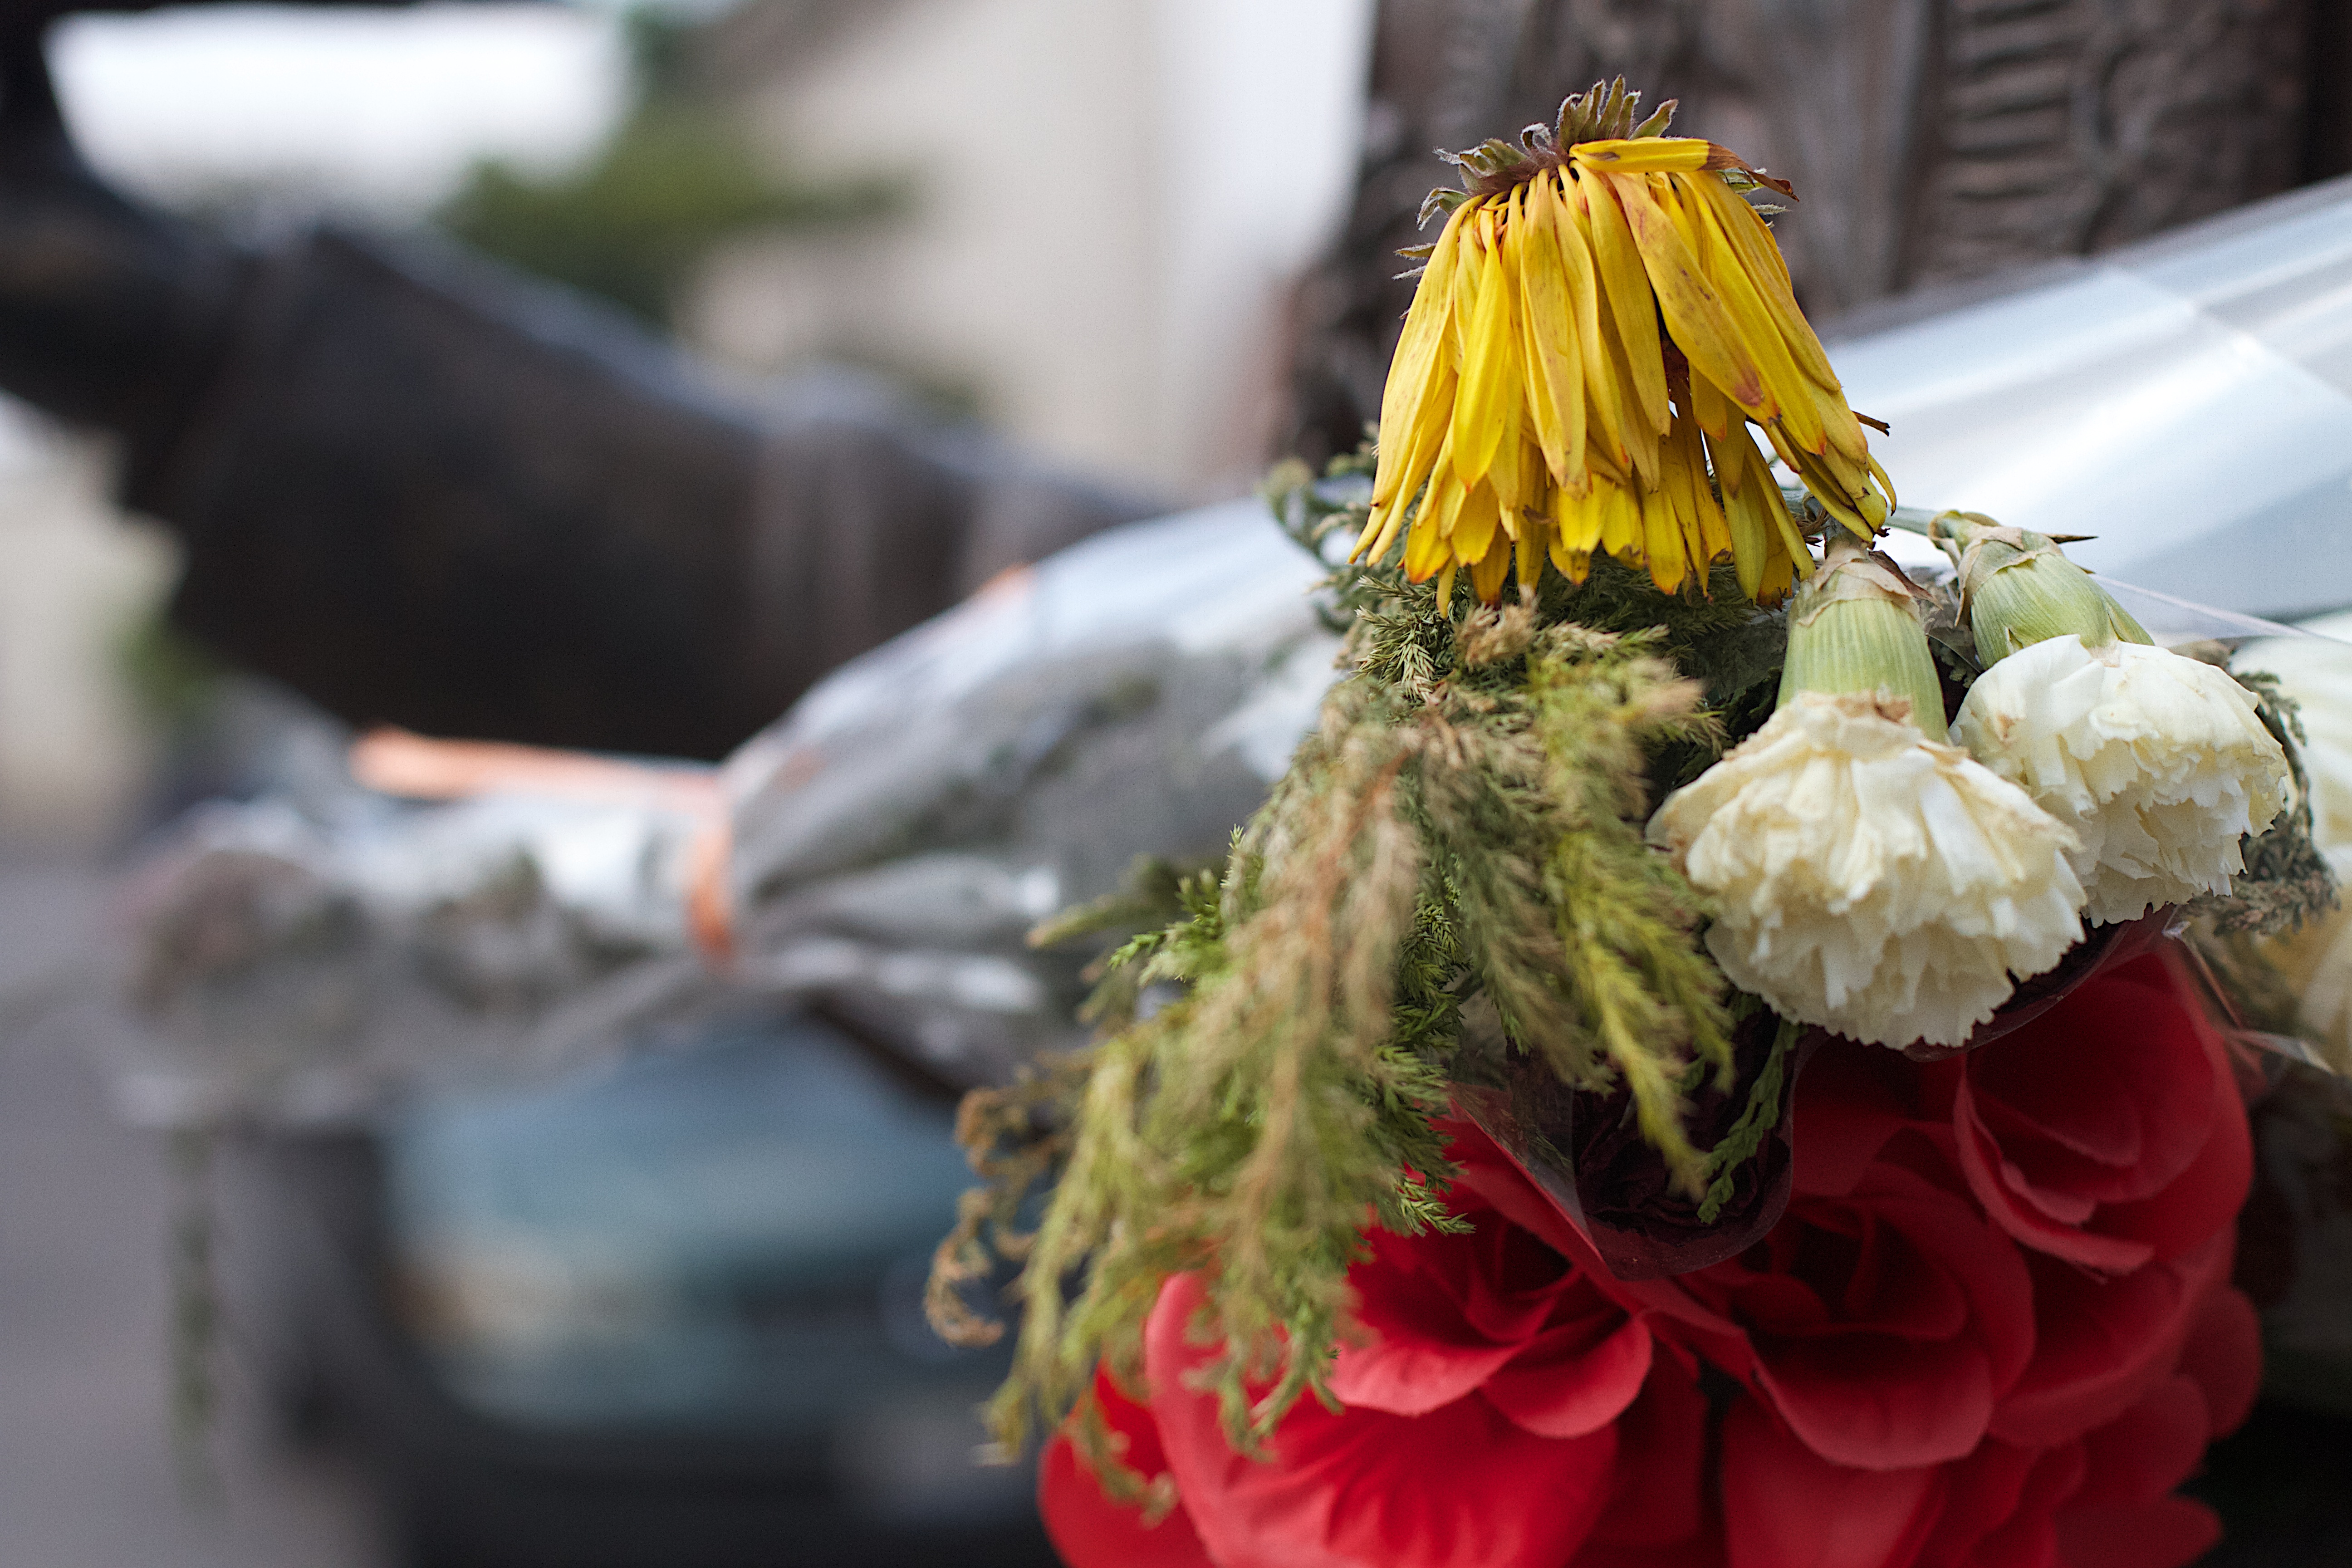
plant, flower, spring, flora, christmas decoration, floristry, flower bouquet, floral design, flower arranging